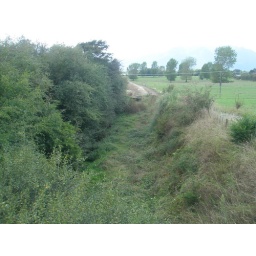
A view looking East - A cockies bridge I'm standing on over the cutting